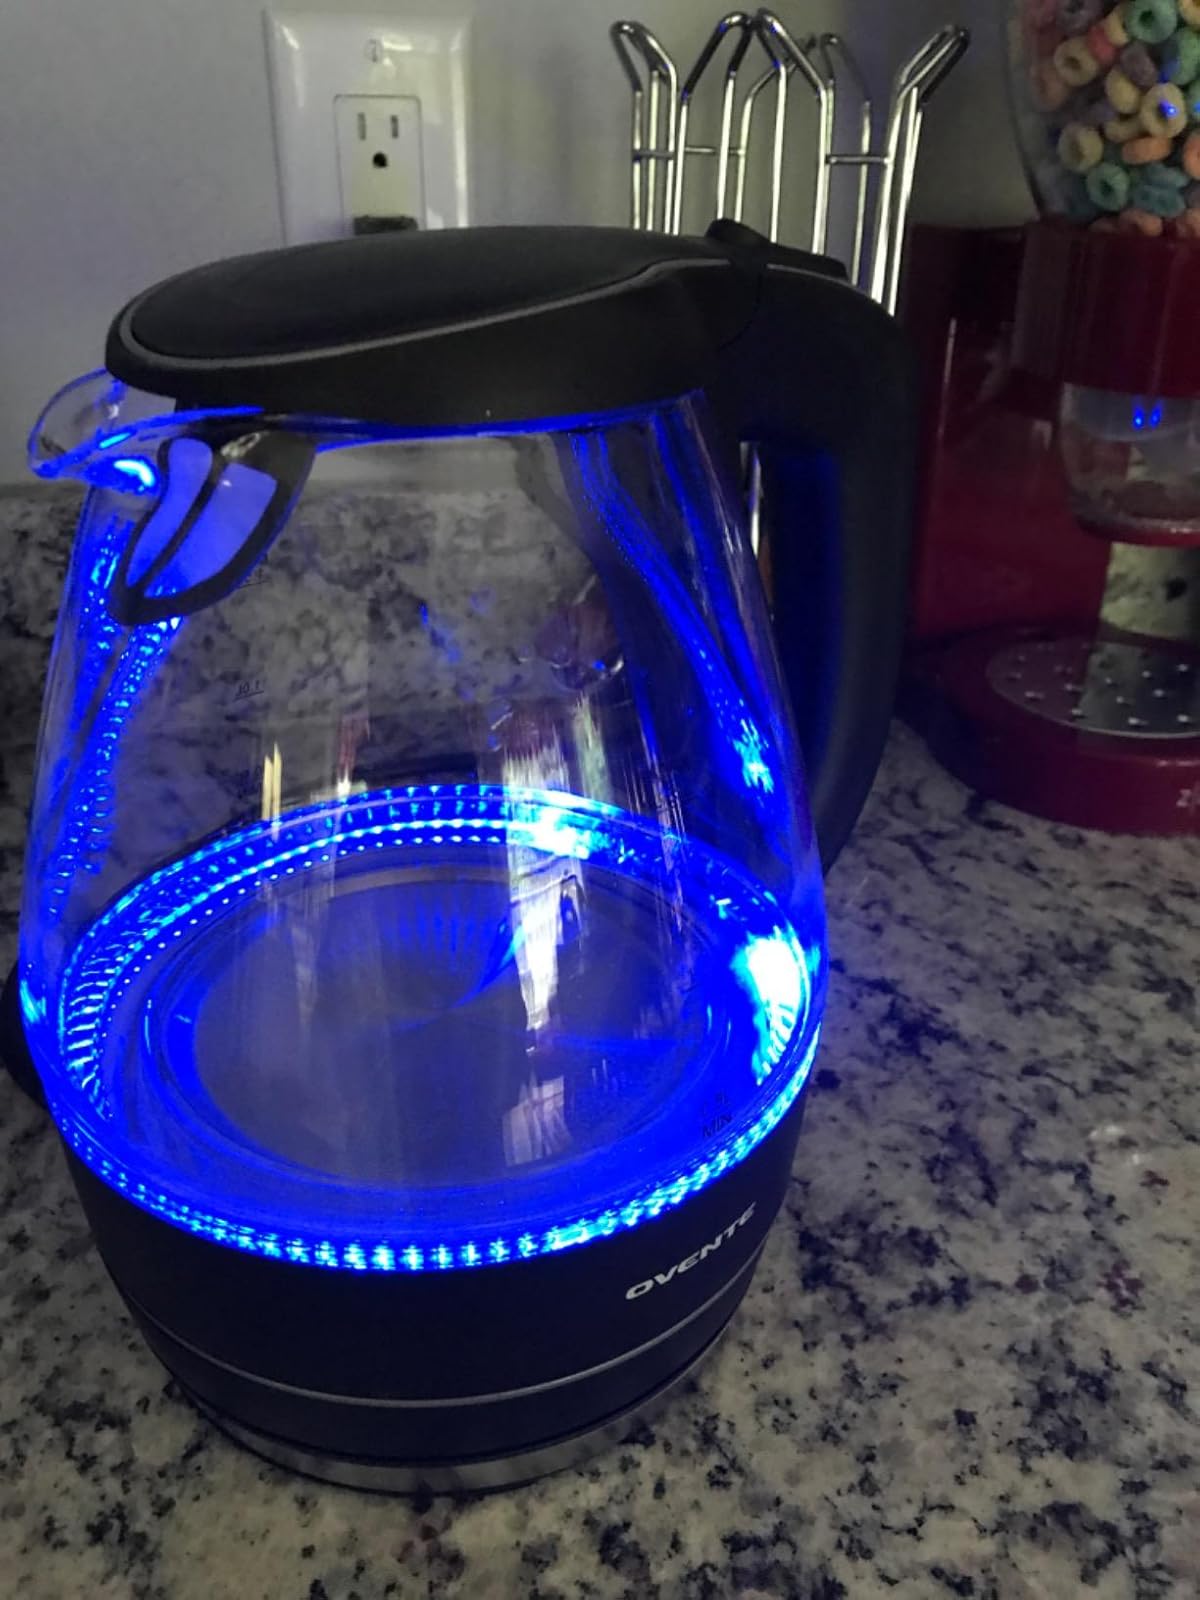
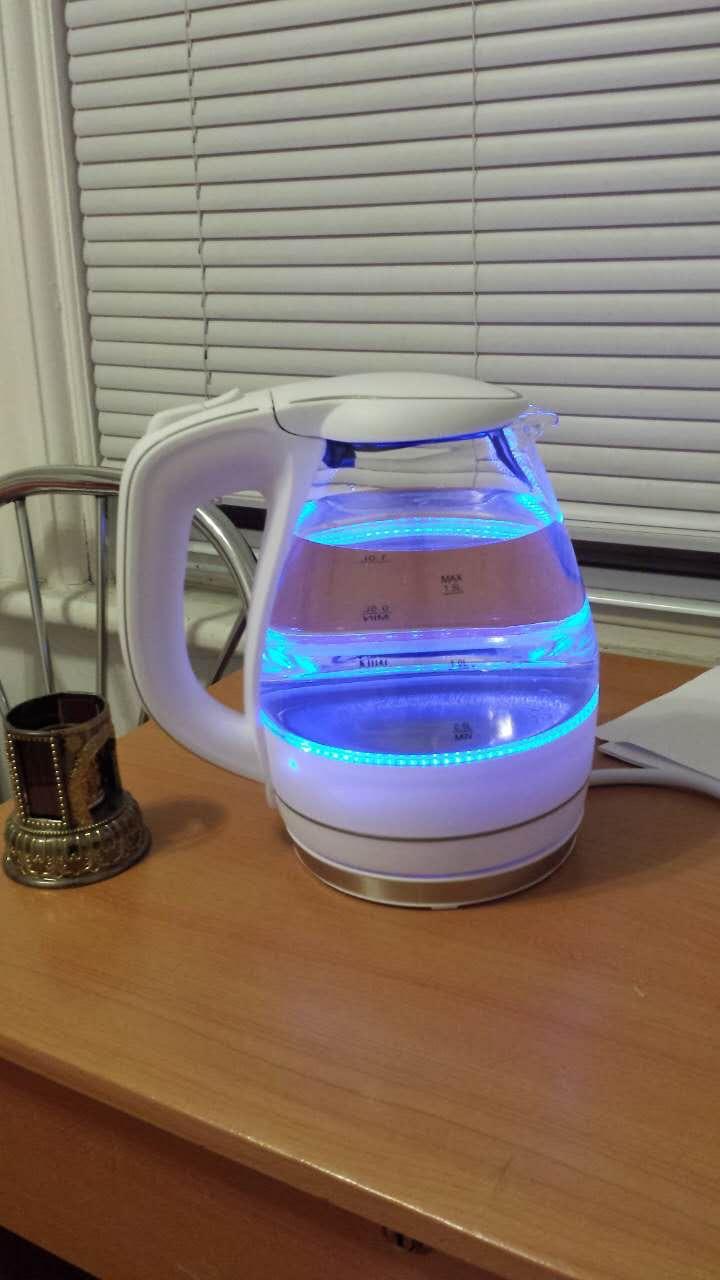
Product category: items_kettle
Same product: no